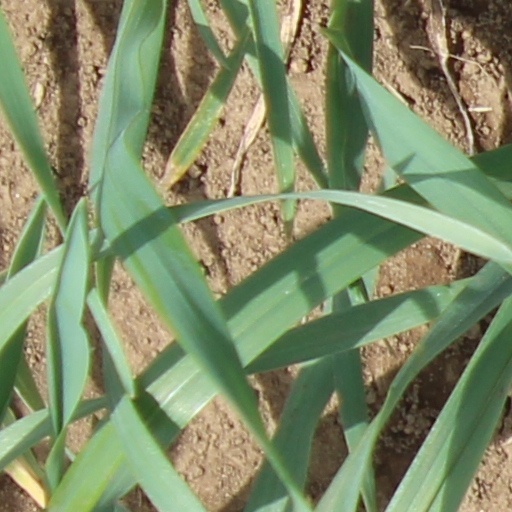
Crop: wheat